Edward Romanowski

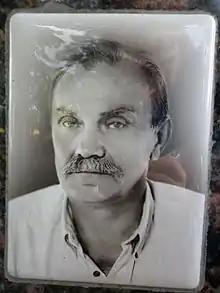

Edward Romanowski (30 July 1944 – 11 November 2007) was a Polish sprinter who specialized in the 200 metres.